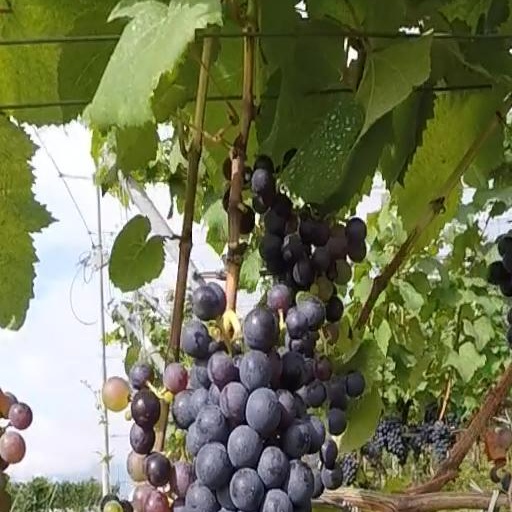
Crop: grape